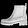
Label: Ankle boot